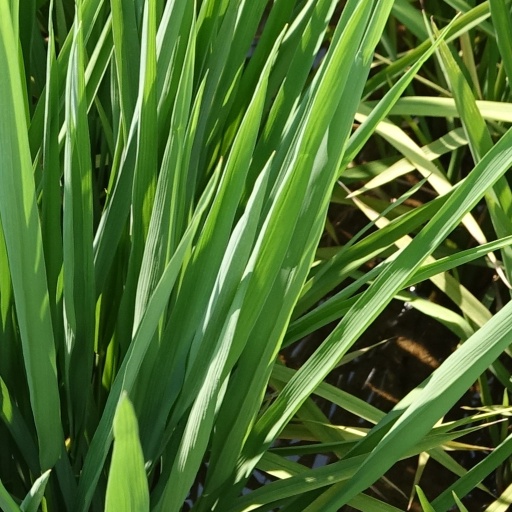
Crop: rice